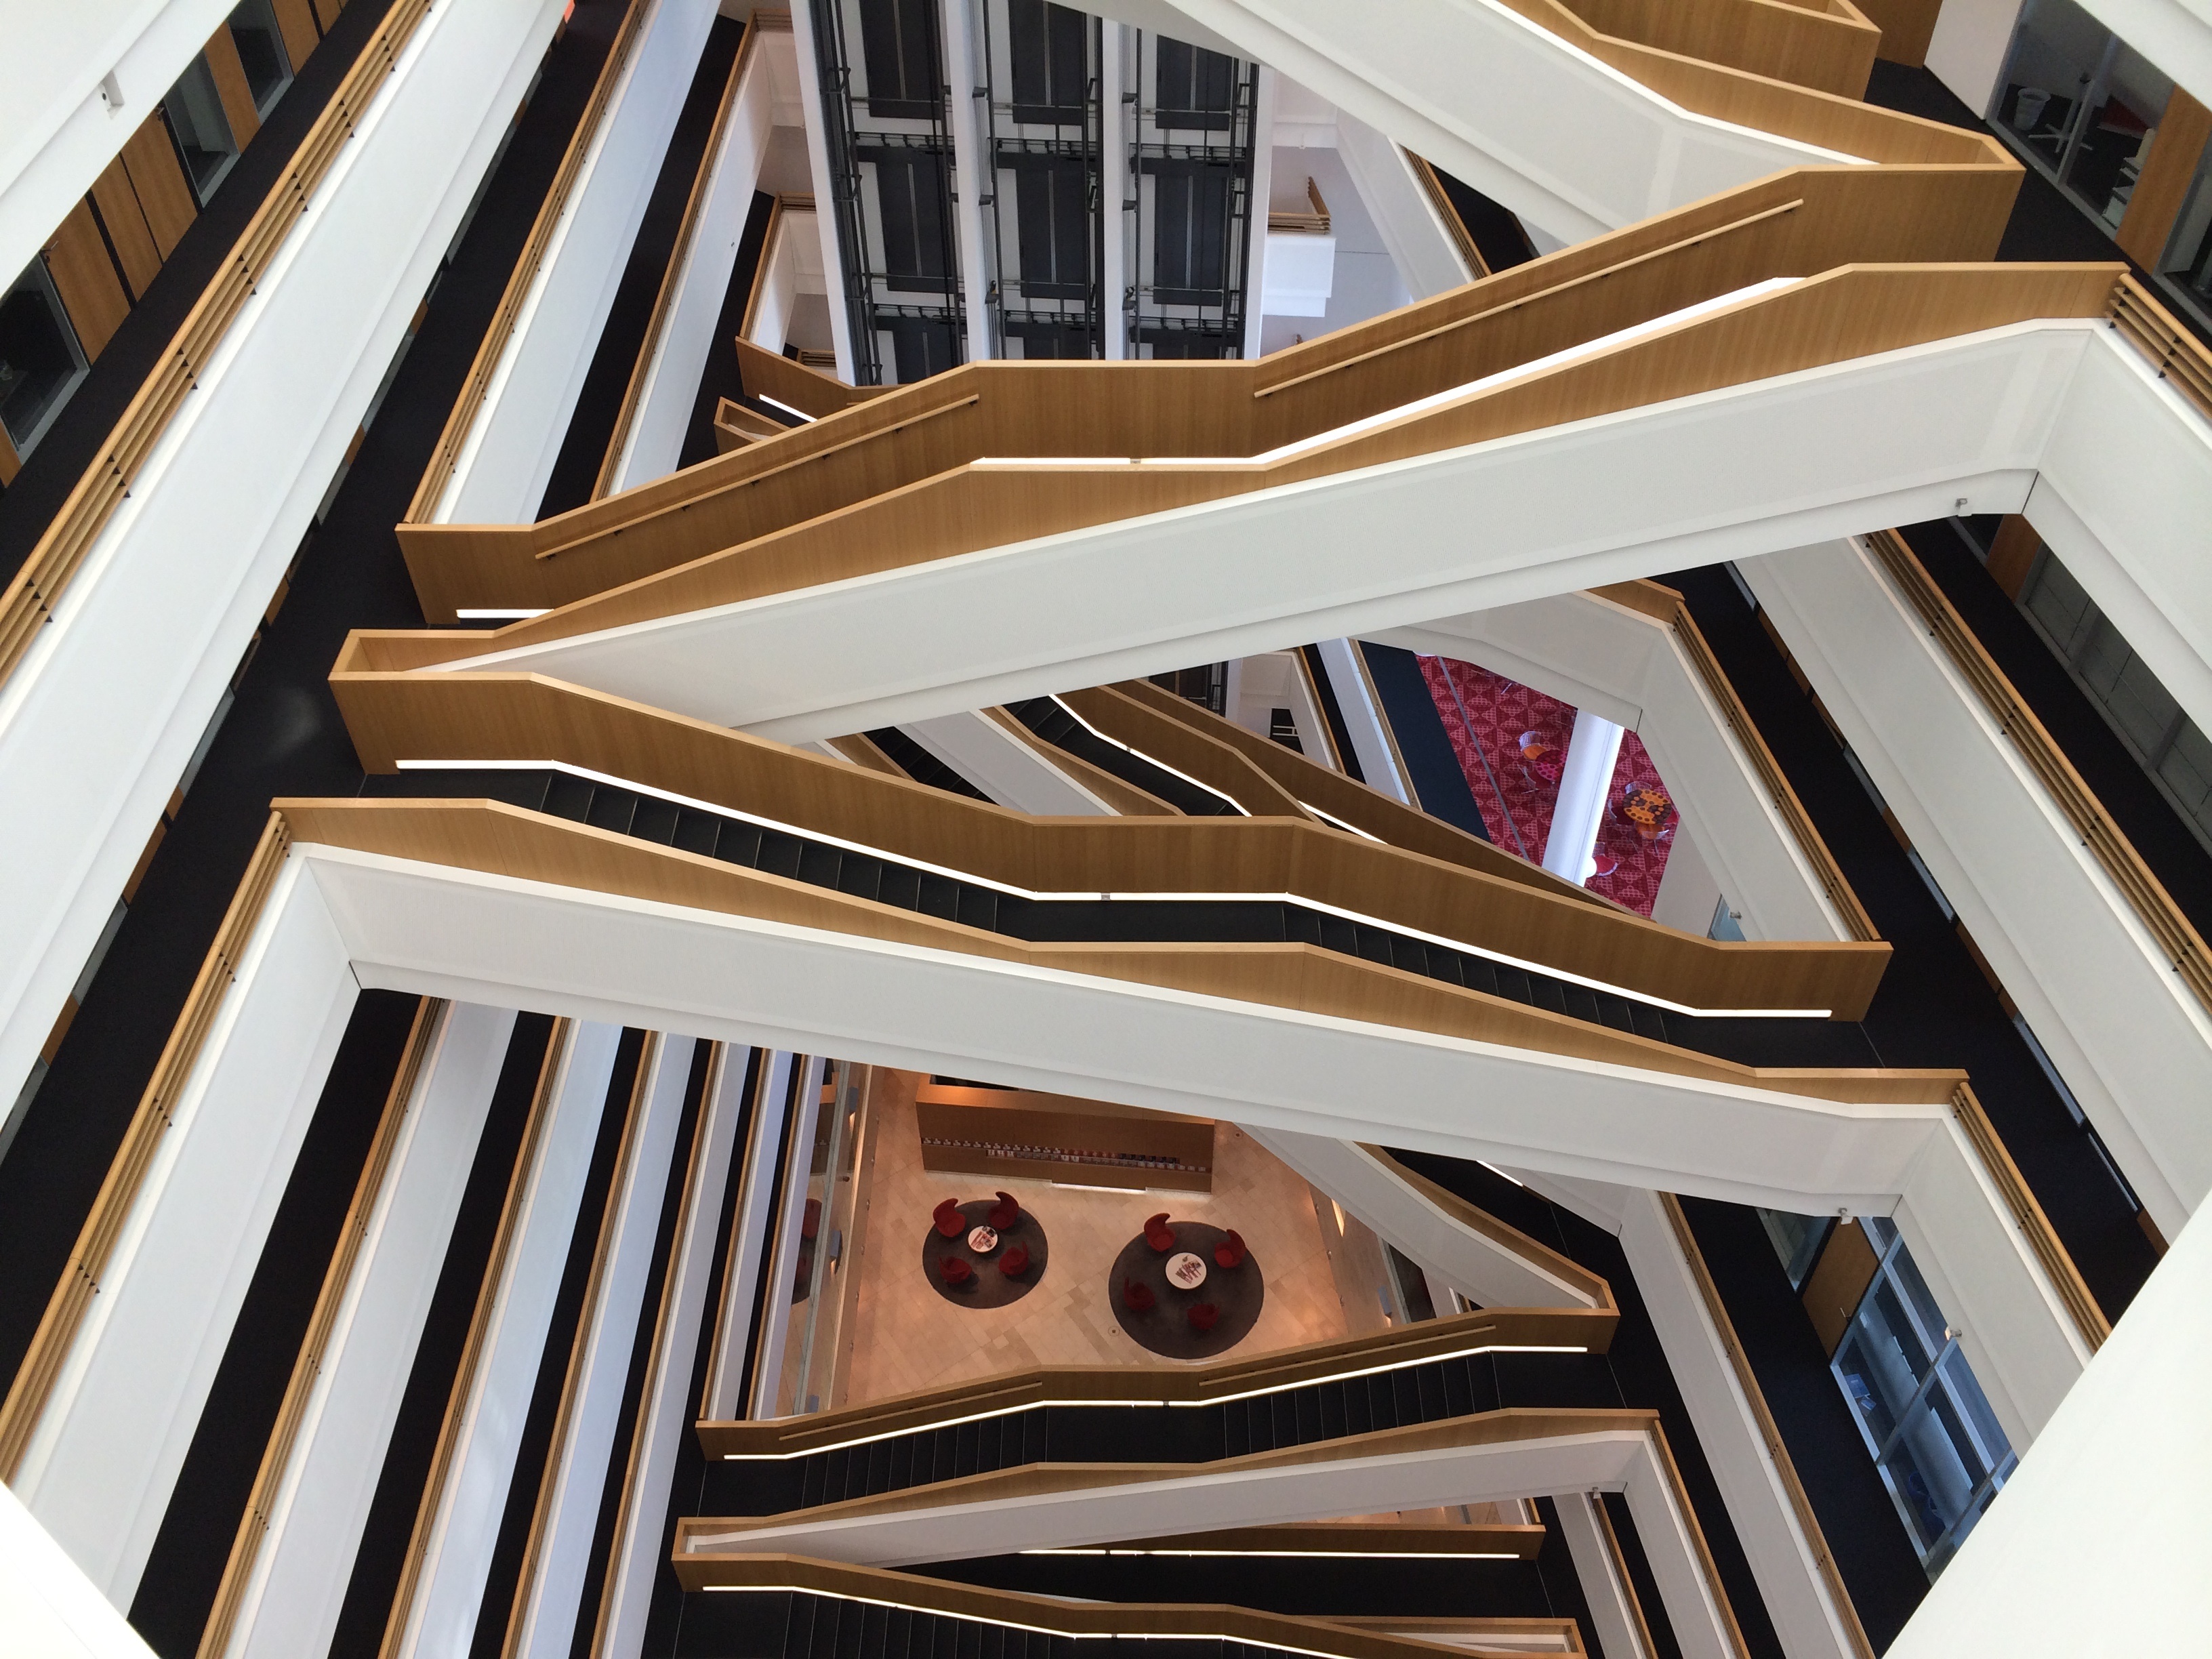
piano, musical instrument, design, stairs, daylighting, string instrument